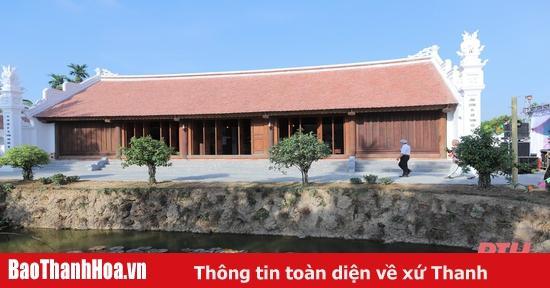
có một người đàn ông đang đi bộ và nhìn vào ngôi nhà cũ